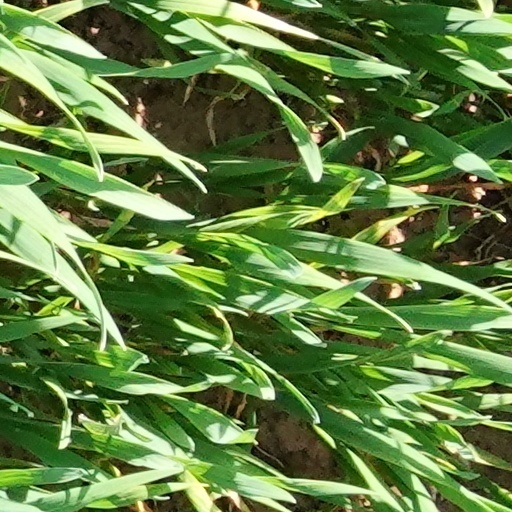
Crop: wheat